The Telling (film)

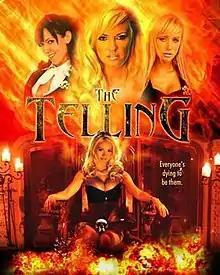
DVD cover

The Telling is a 2009 horror film starring Holly Madison and Bridget Marquardt from the E! television series "The Girls Next Door". The film is also the producing debut of Bridget Marquardt, who teamed up with veteran producer Chuck Williams. It is directed by Jeff Burr and first time director Nicholas Carpenter, grandson of filmmaker Hal Roach.